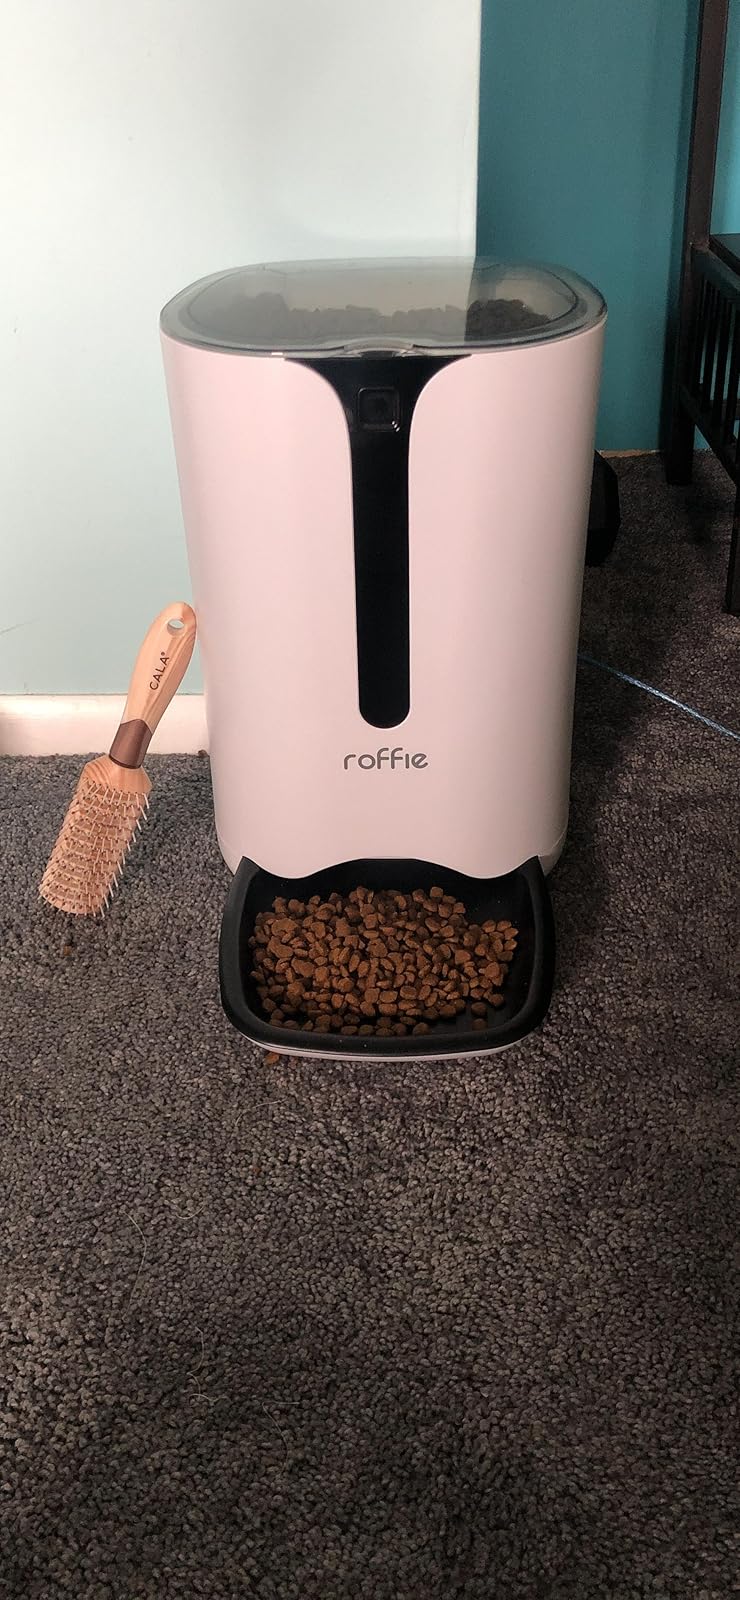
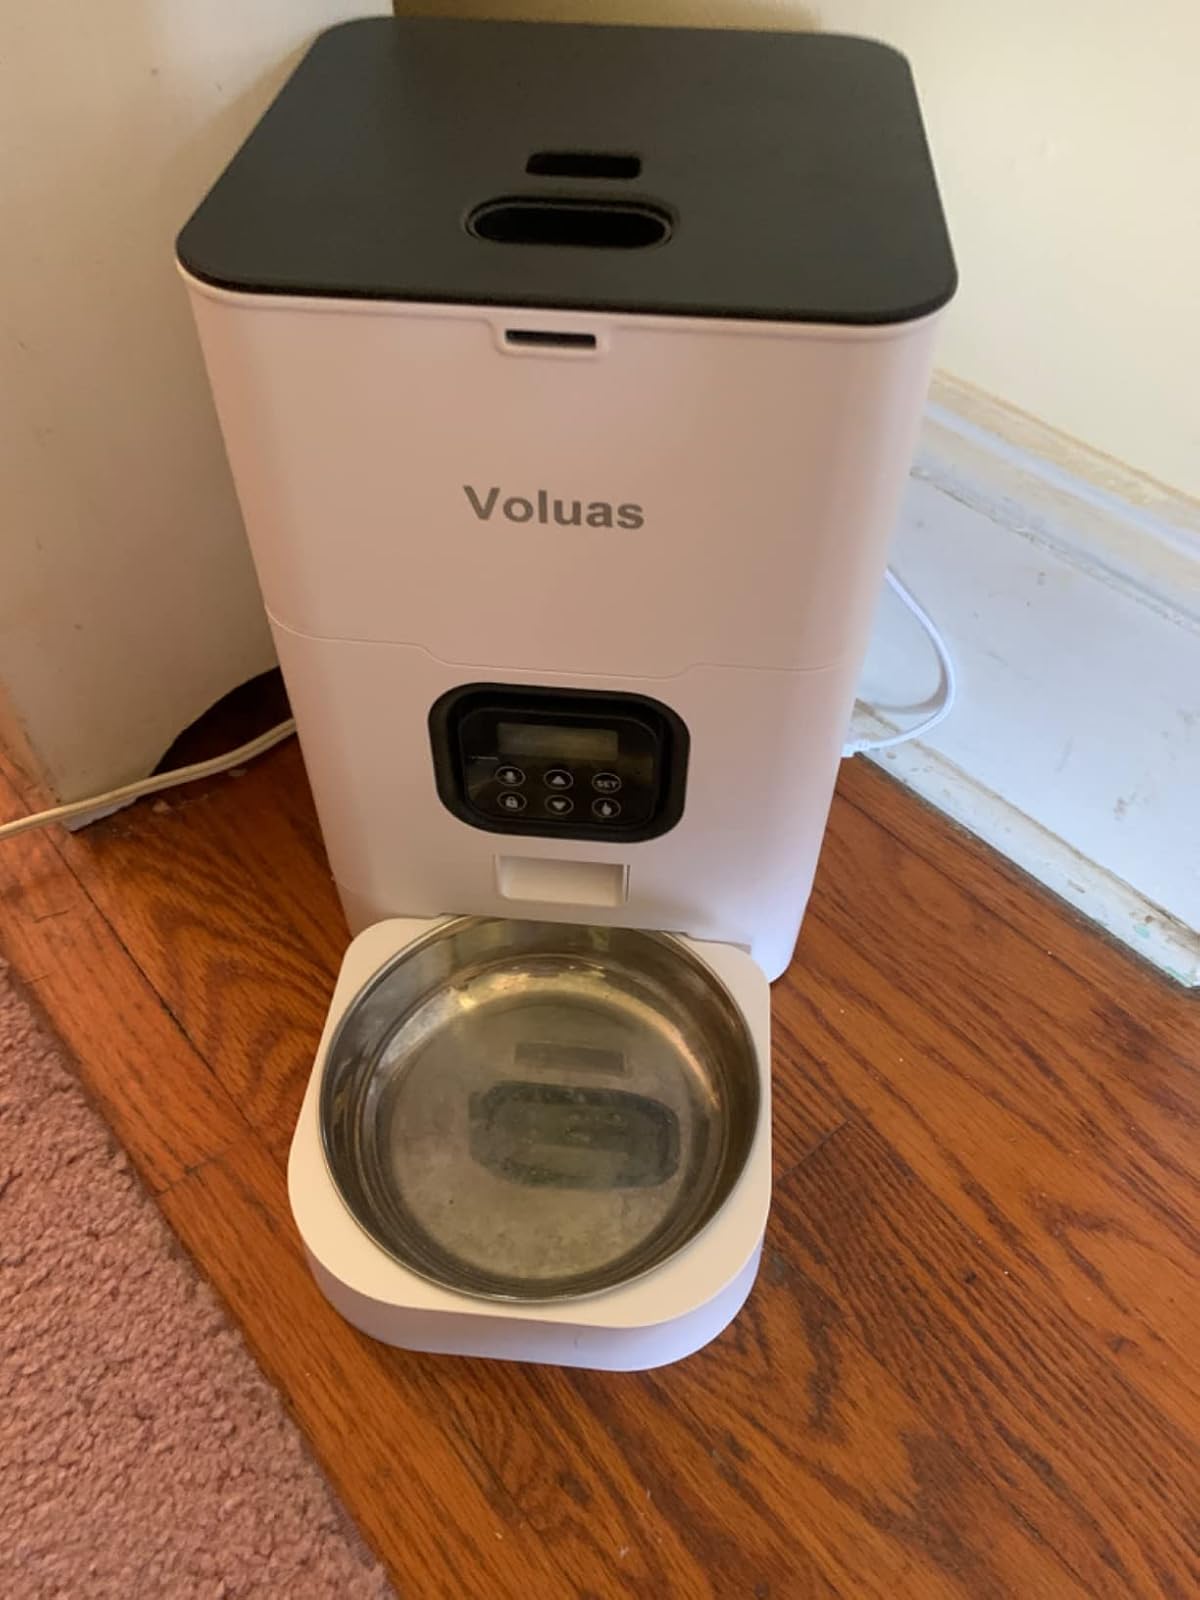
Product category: items_feeder
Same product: no